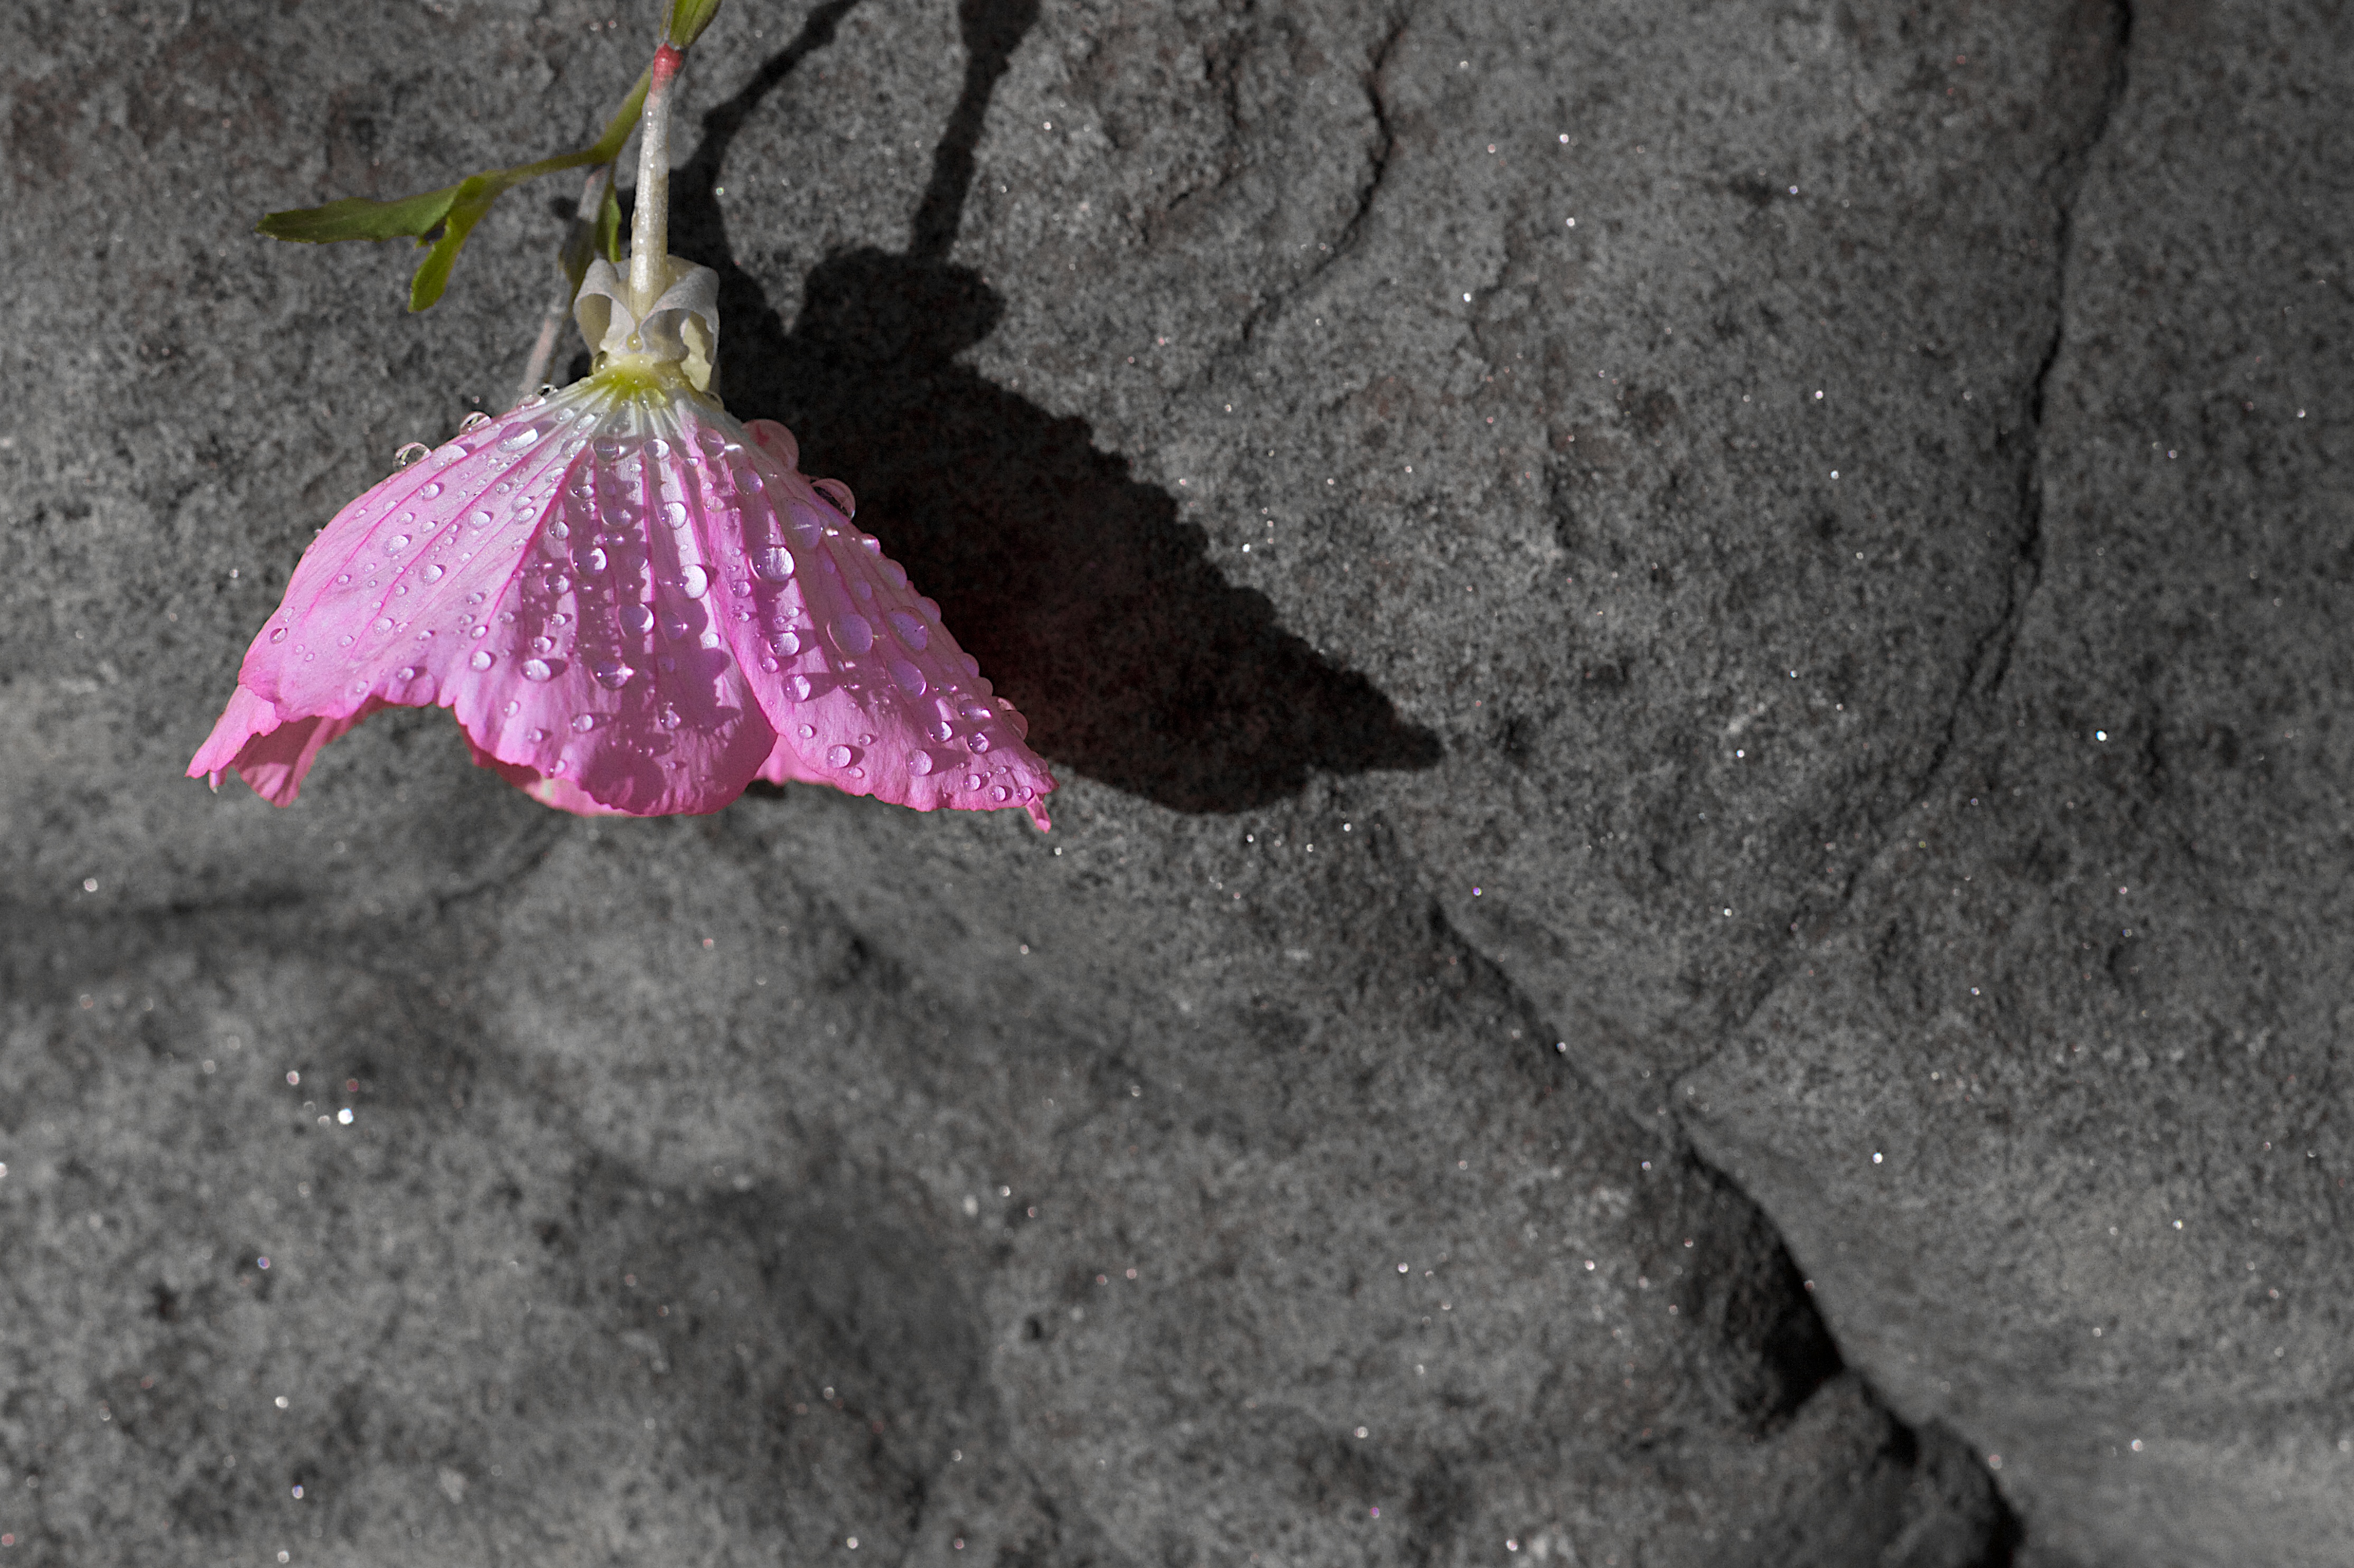
leaf, flower, petal, insect, soil, moth, invertebrate, 2014365, moths and butterflies